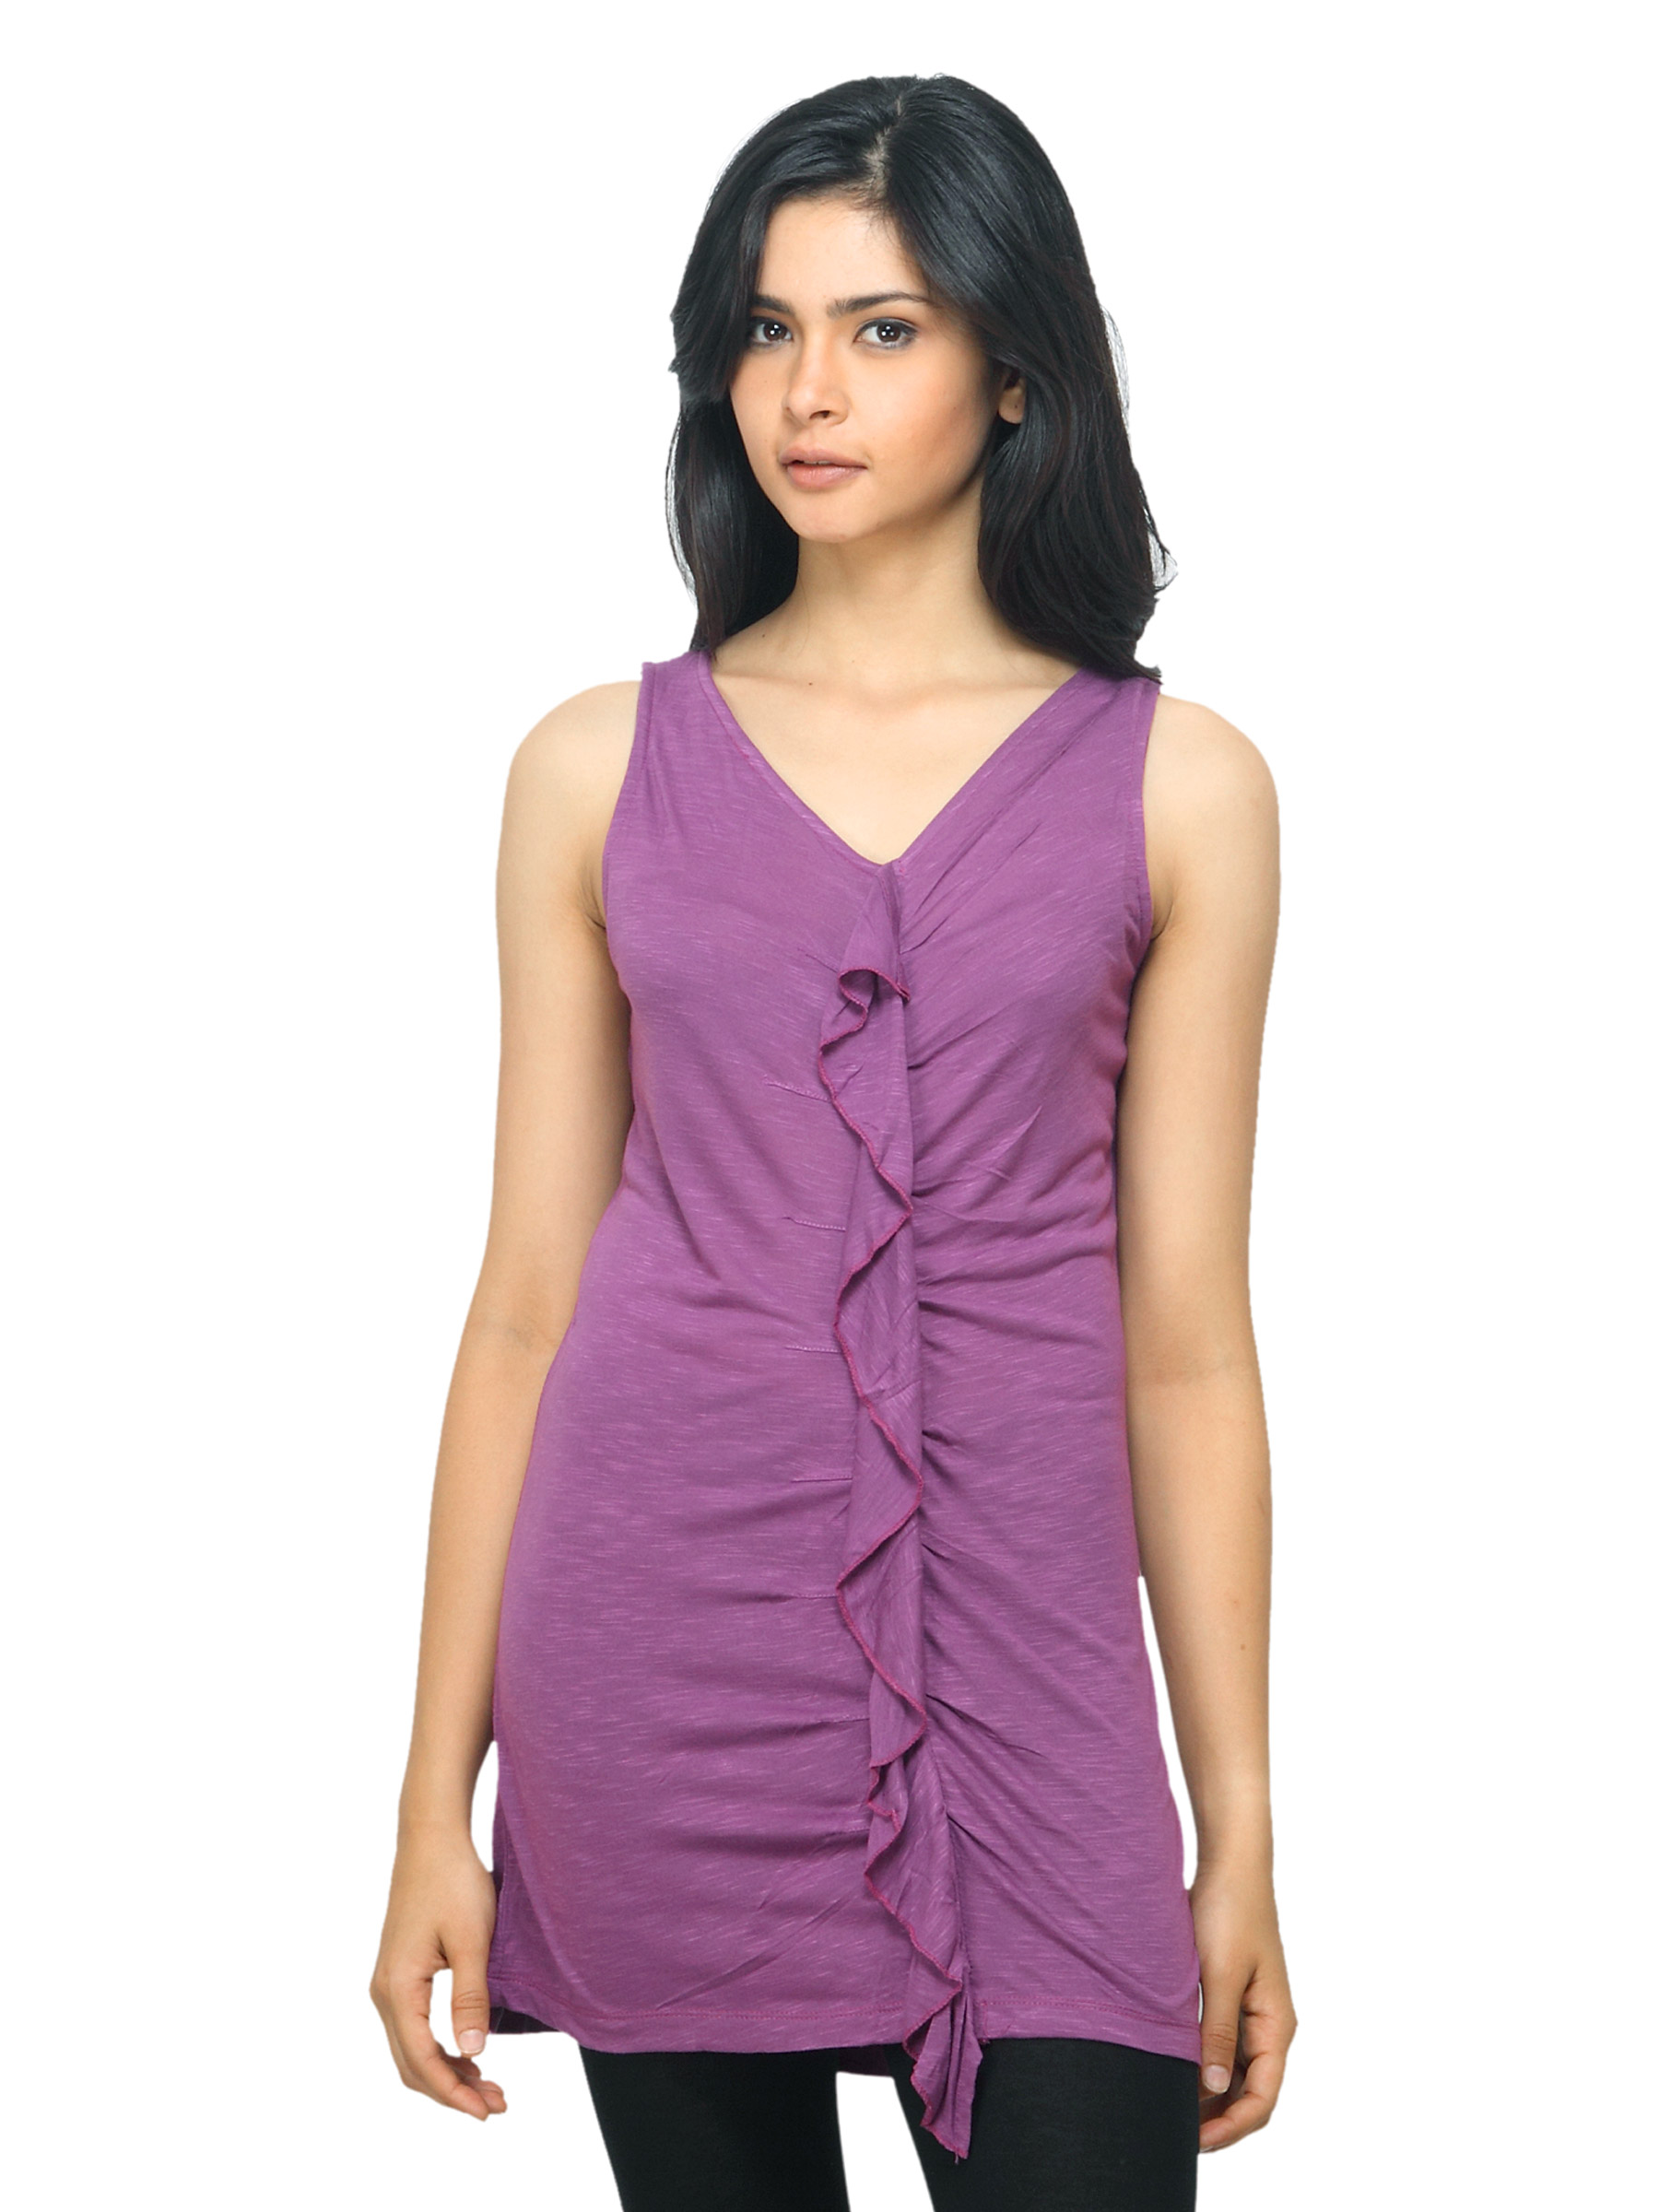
Sepia Women Purple Top
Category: Apparel / Topwear / Tops
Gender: Women
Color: Purple
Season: Summer 2012
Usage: Casual